Patrick Sarsfield, 1st Earl of Lucan

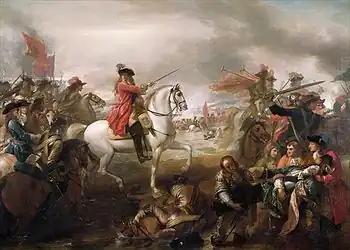
The Battle of the Boyne, July 1690

Accompanied by French troops and English exiles, James landed in Ireland in March 1689, beginning the Williamite War in Ireland. Sarsfield was promoted brigadier, elected to the 1689 Irish Parliament for County Dublin, and commanded cavalry units in the campaign in Ulster and Connacht. When an Irish brigade was sent to France in October, French ambassador D'Avaux proposed Sarsfield as its commander. He noted that while "not...of noble birth [...], (he) has distinguished himself by his ability, and (his) reputation in this kingdom is greater than that of any man I know [...] He is brave, but above all has a sense of honour and integrity in all that he does".